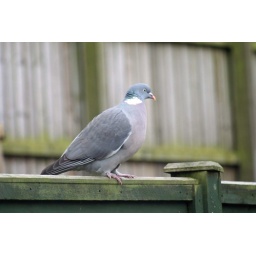
taken through kitchen window in my backgarden